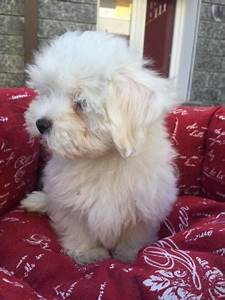
Label: cane